Lisa Reihana

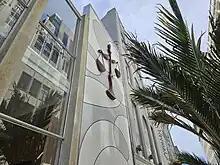
"Justice" (2017) at the Ellen Melville Centre, Auckland

In 2014, Reihana received an Arts Laureate Award from the Arts Foundation of New Zealand. In March 2016 Reihana was named as a nominee in the biennial Walters Prize for her work "in Pursuit of Venus [infected]."